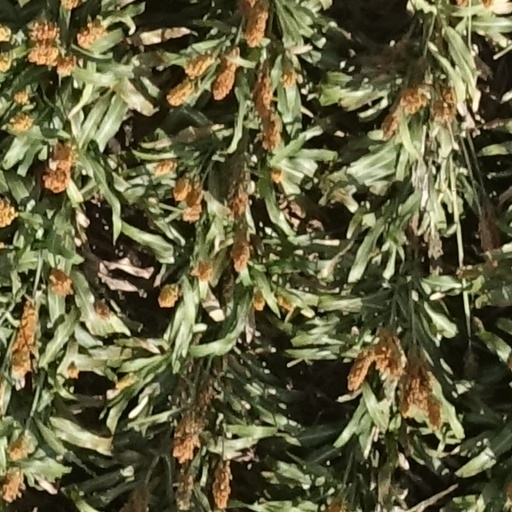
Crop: sorghum